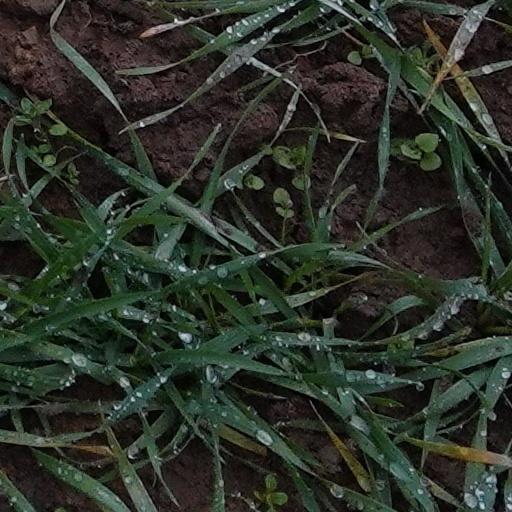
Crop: wheat